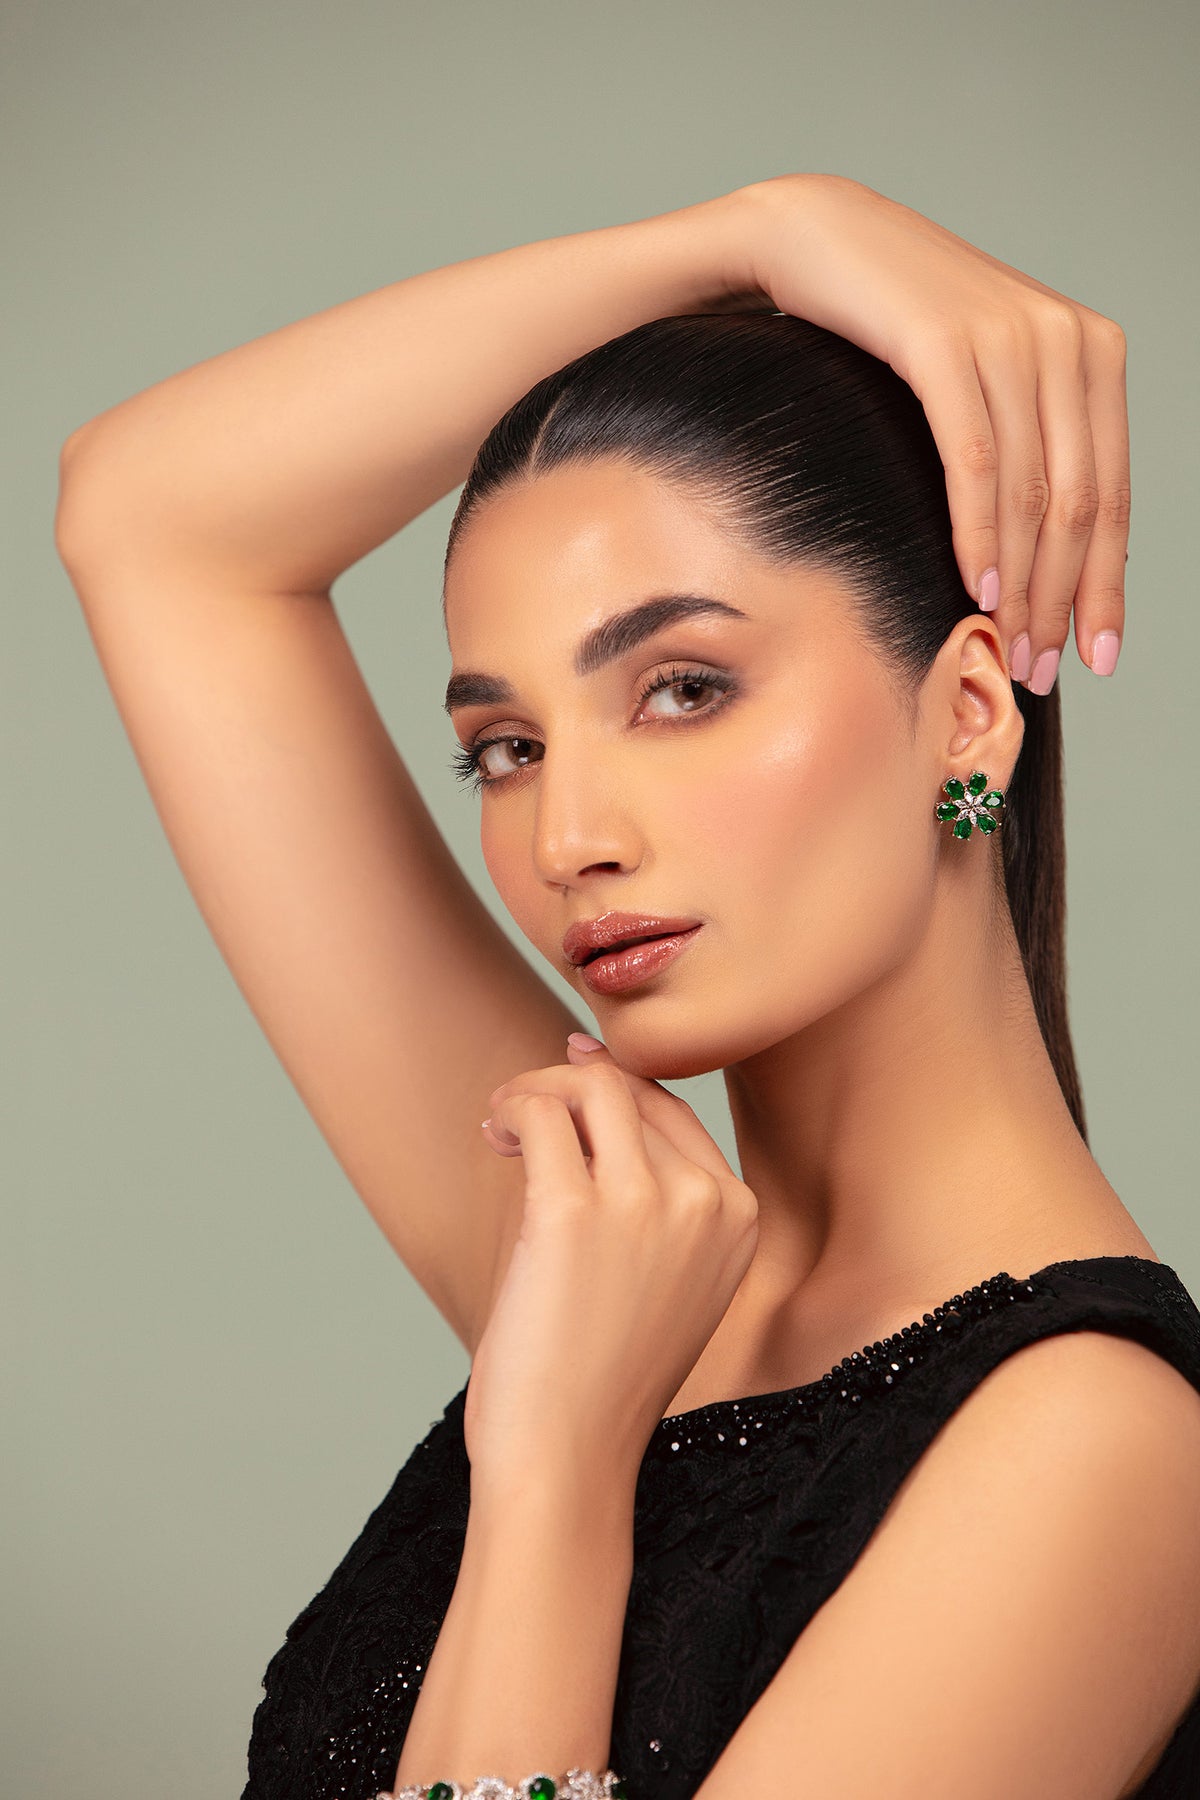
green emerald earring